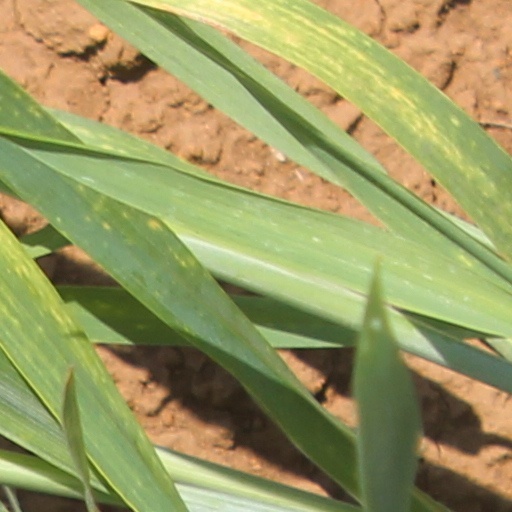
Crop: wheat